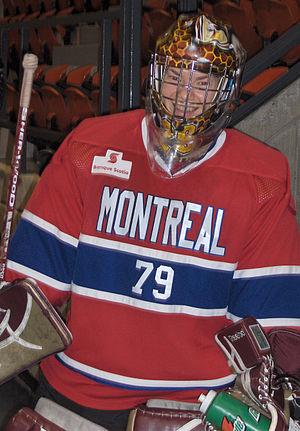
Joueuse des Stars
Audrey Doyon-Lessard est une joueuse canadienne de hockey sur glace.